Washington Street (Boston)

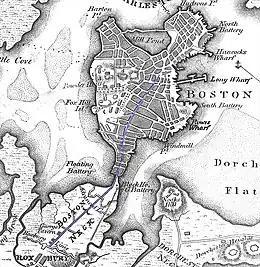
The future Washington St. shown in blue on a pre-Revolutionary British map of Boston.

Until 1803 and the commencement of large-scale infilling of Boston Harbor and Back Bay, the town lay at the end of a peninsula less than a hundred feet wide at its narrowest point. This was the waist of the strip of land known as Boston Neck. Originally a single street traversed the Neck, joining peninsular Boston to the mainland. This was termed Orange or South-End Street. The route served as the first leg of the Boston Post Road to New York City. Starting in 1631 the narrowest waist of that isthmus was cut to make the town more defensible. To this end fortifications south of Boston were built to control the Post Road, both on the mainland and just beyond the man-made canal cutting through Boston Neck at what is now Back Bay (see map at right). These fortifications were gradually improved over the years, and considerably expanded by the British as the movement for colonial independence moved from widespread discontent to frank military revolution.